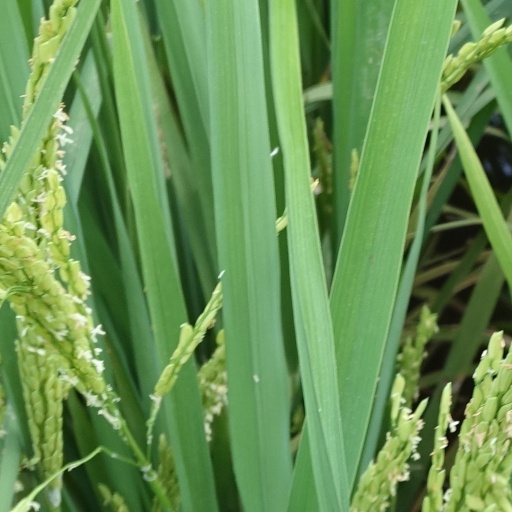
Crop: rice